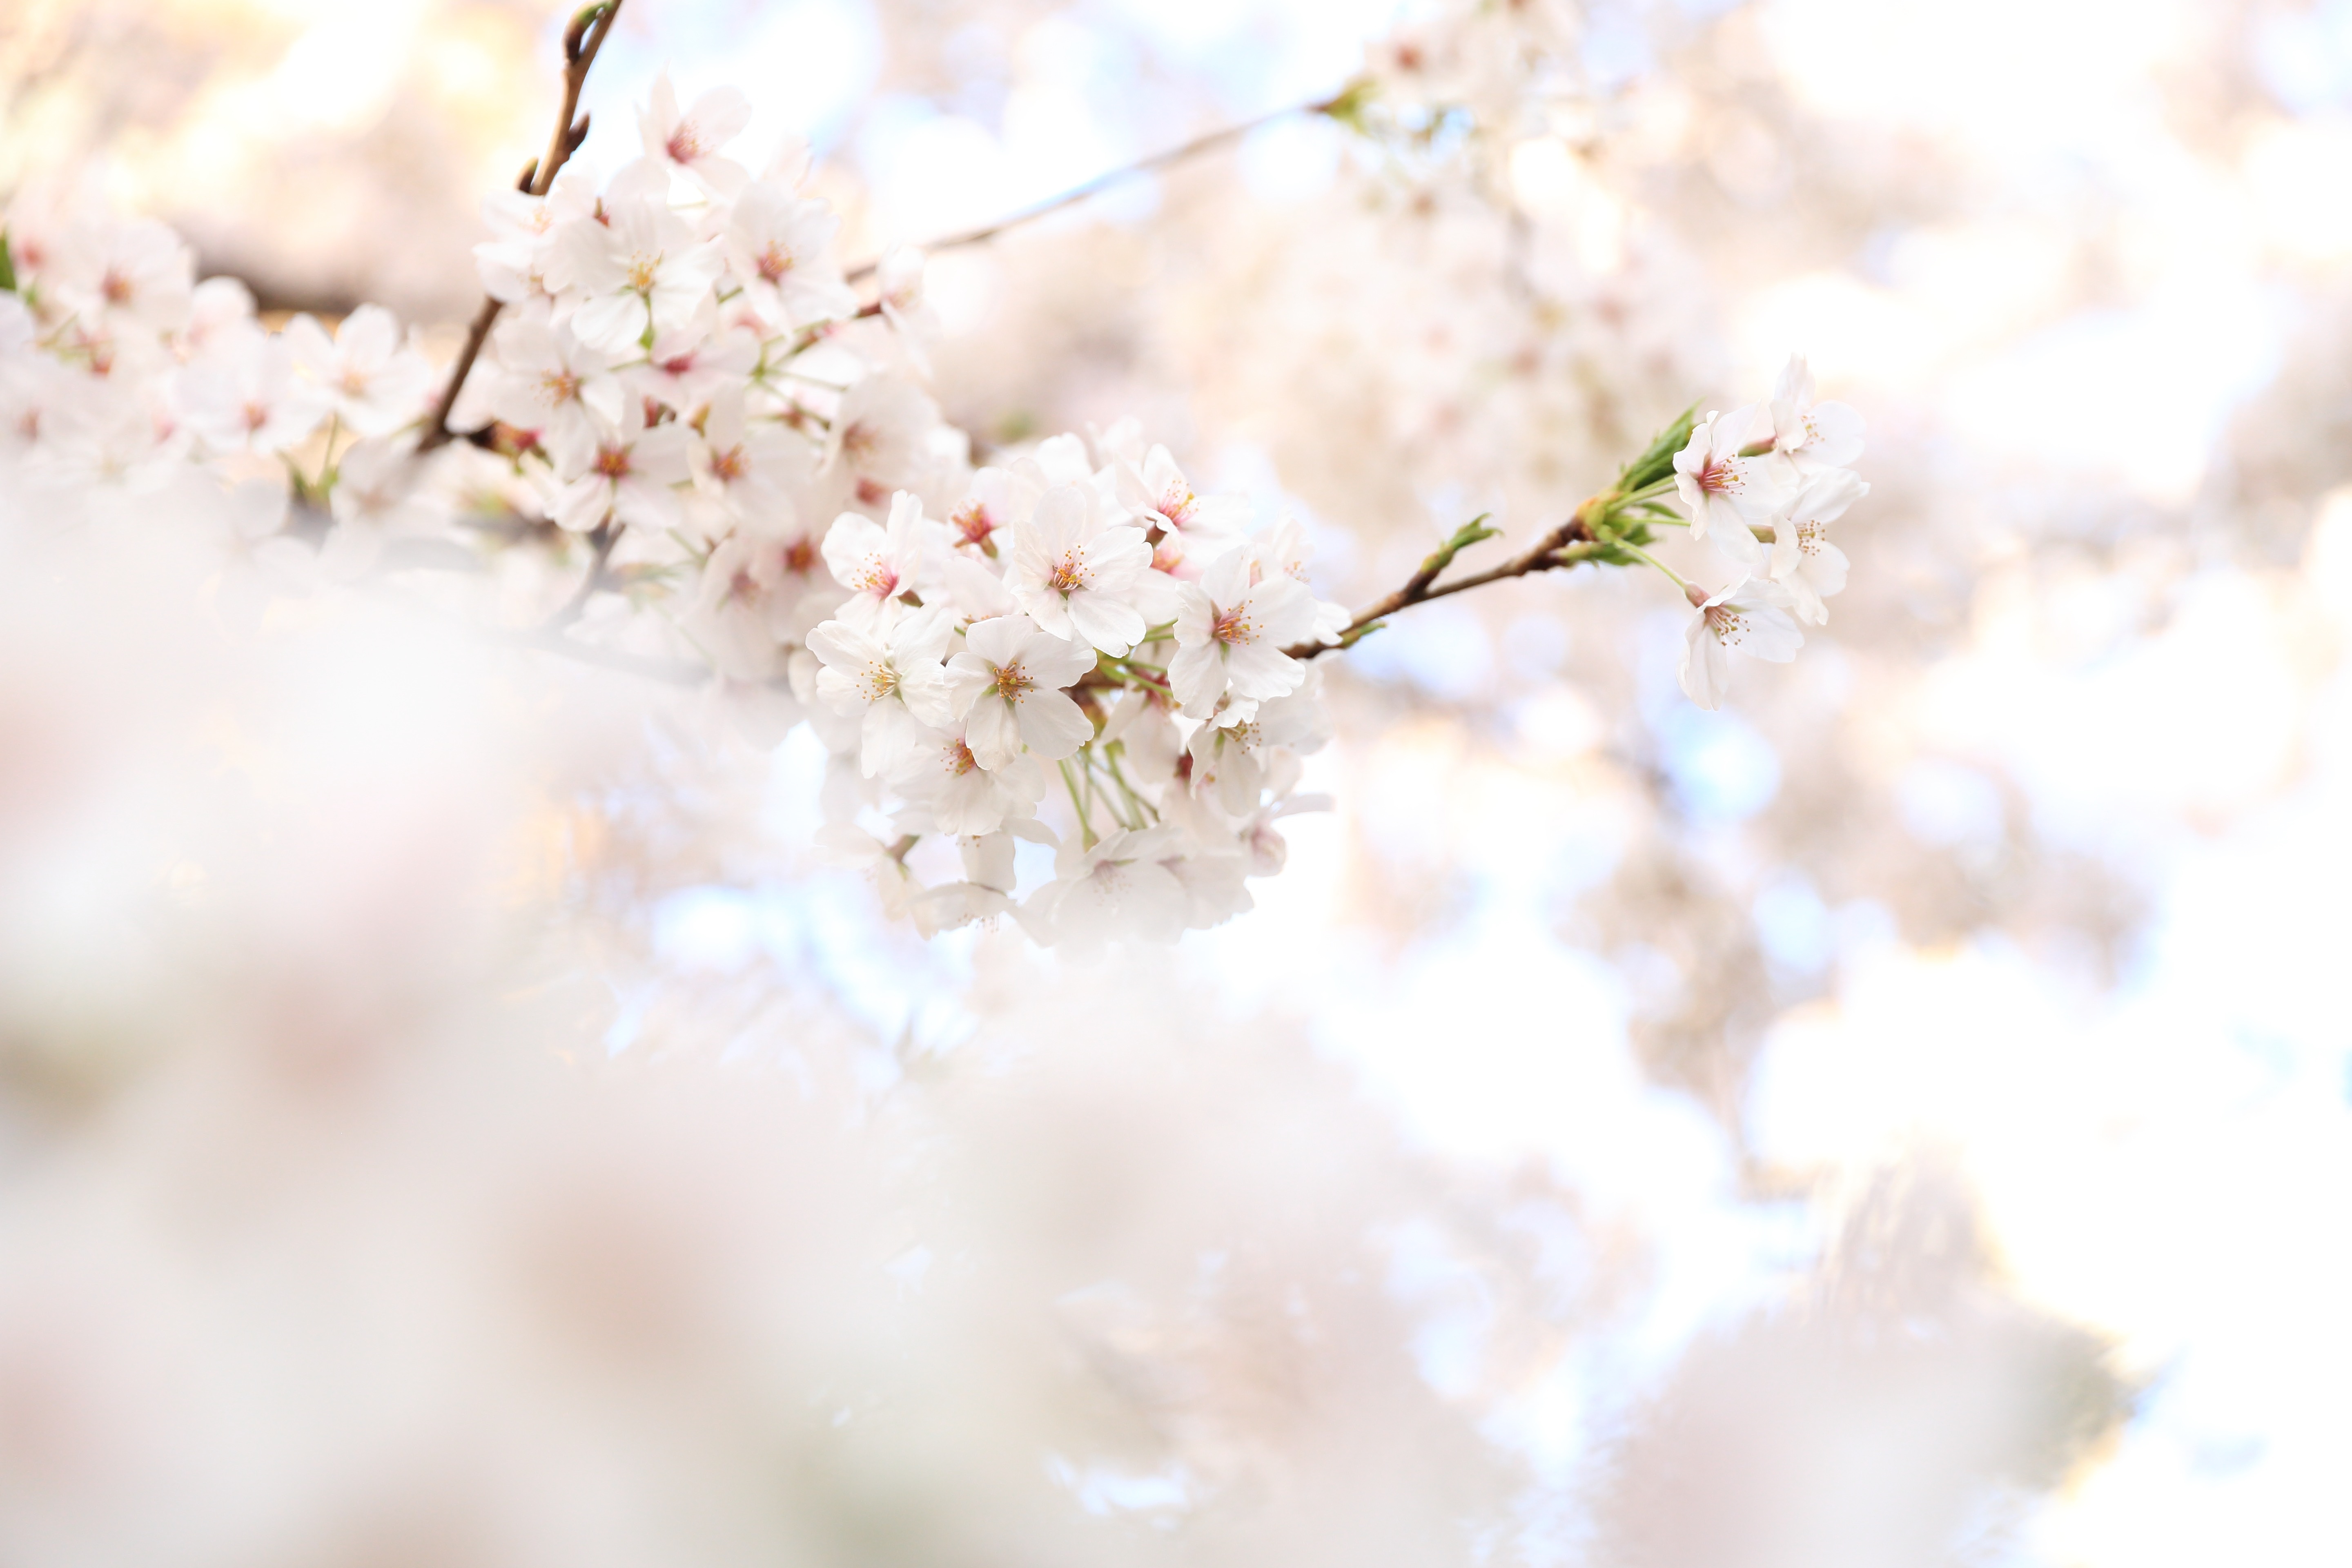
branch, blossom, plant, photography, sunlight, flower, petal, bloom, floral, spring, season, cherry blossom, close up, macro photography